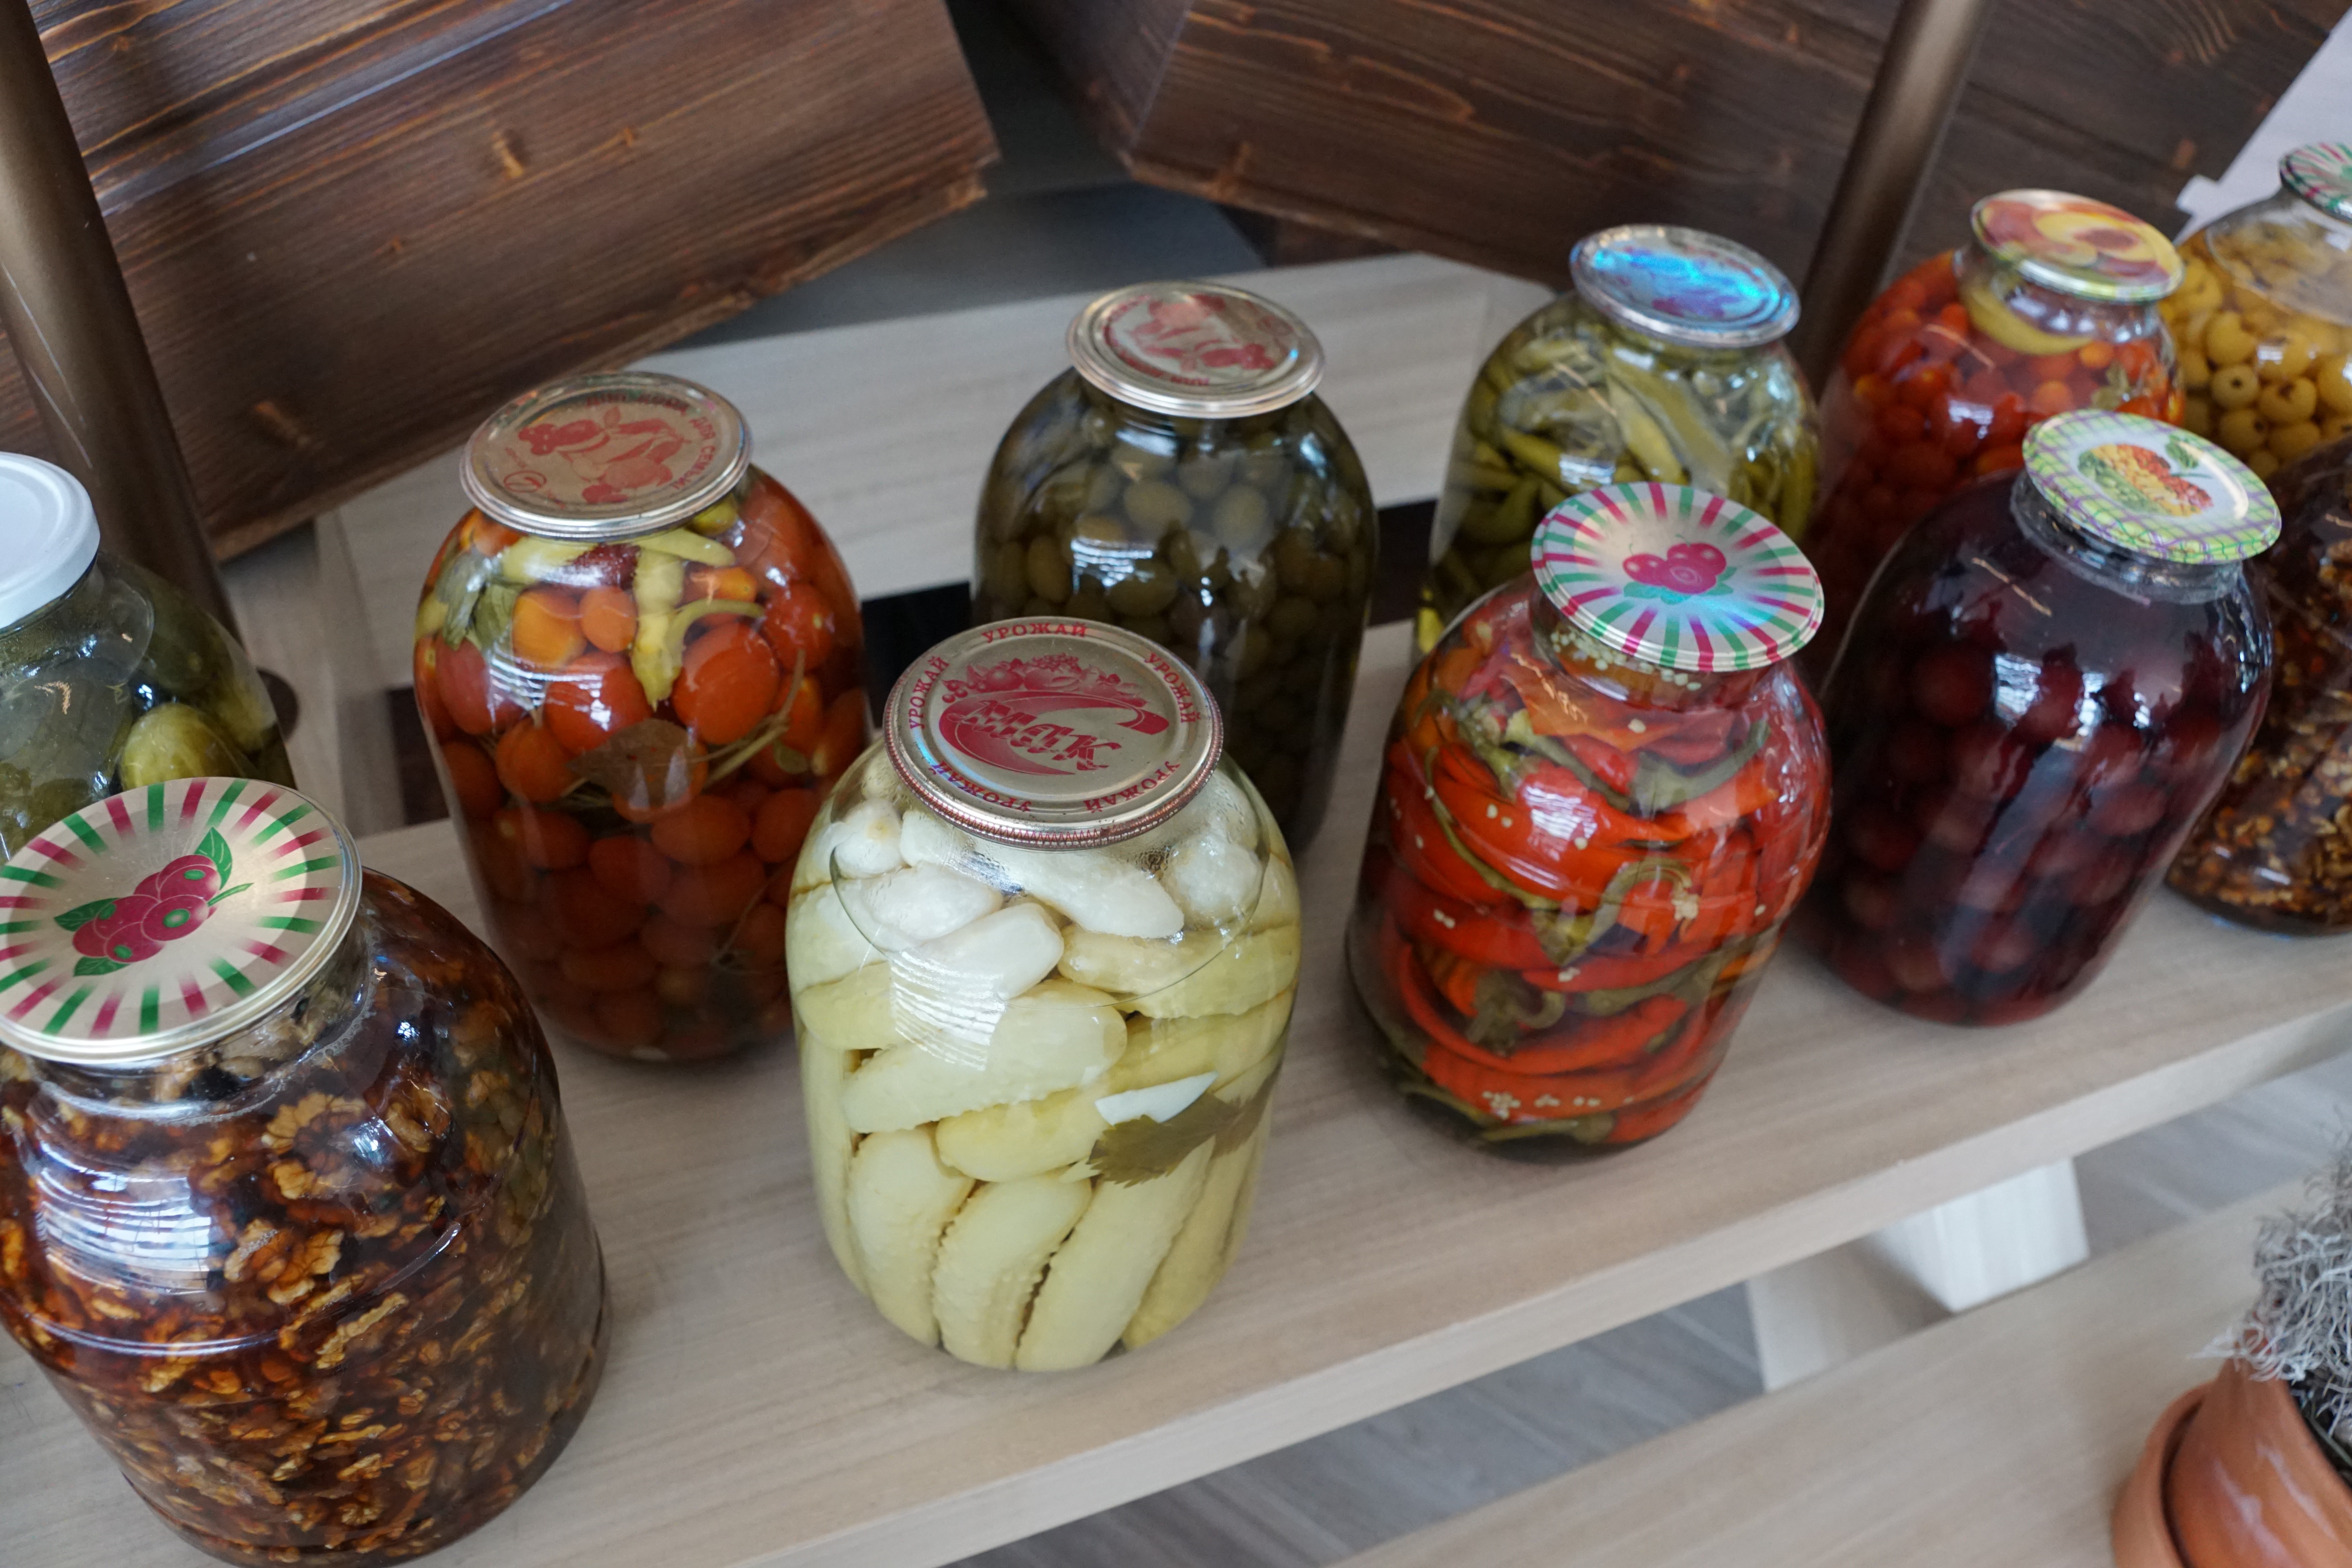
food, produce, vegetable, vegetables, stock, cans, canning, pickling, food preservation